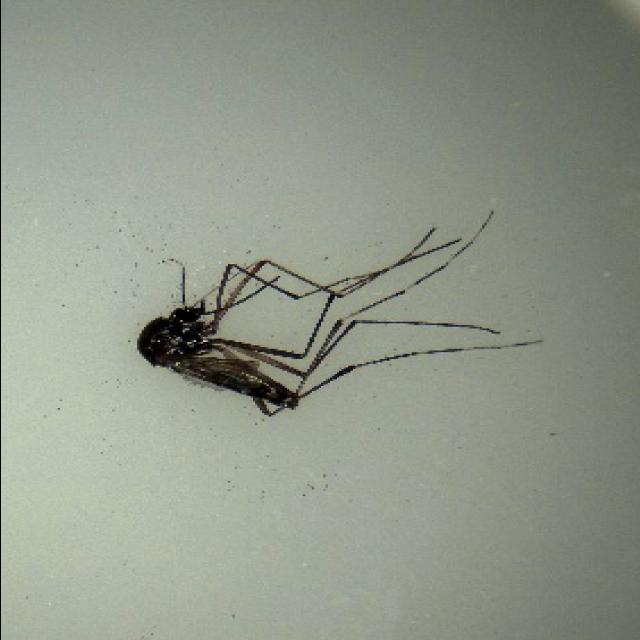
Species: aedes_albopictus